Mid Derbyshire (UK Parliament constituency)

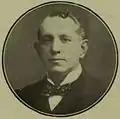
Jacoby

Note: This constituency was a notional hold in 2010, as it would likely have been won by the Conservatives in 2005 had it existed then. This is despite the fact all of the wards were actually within constituencies that Labour held in 2005.